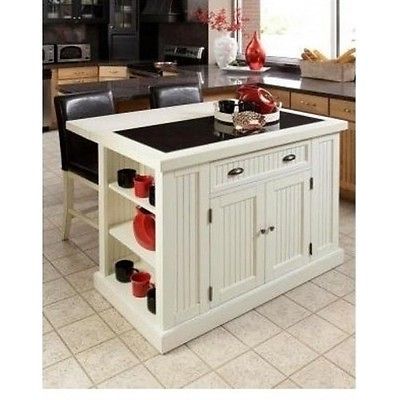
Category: cabinet